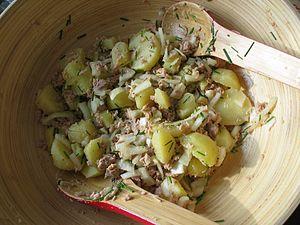
Salade de pommes de terre avec thon, oignon doux et ciboulette.
La salade de pommes de terre est un plat à base de pommes de terre, généralement servi en accompagnement du plat principal. C'est l'un des plats les plus populaires dans la cuisine allemande, autrichienne et slave.